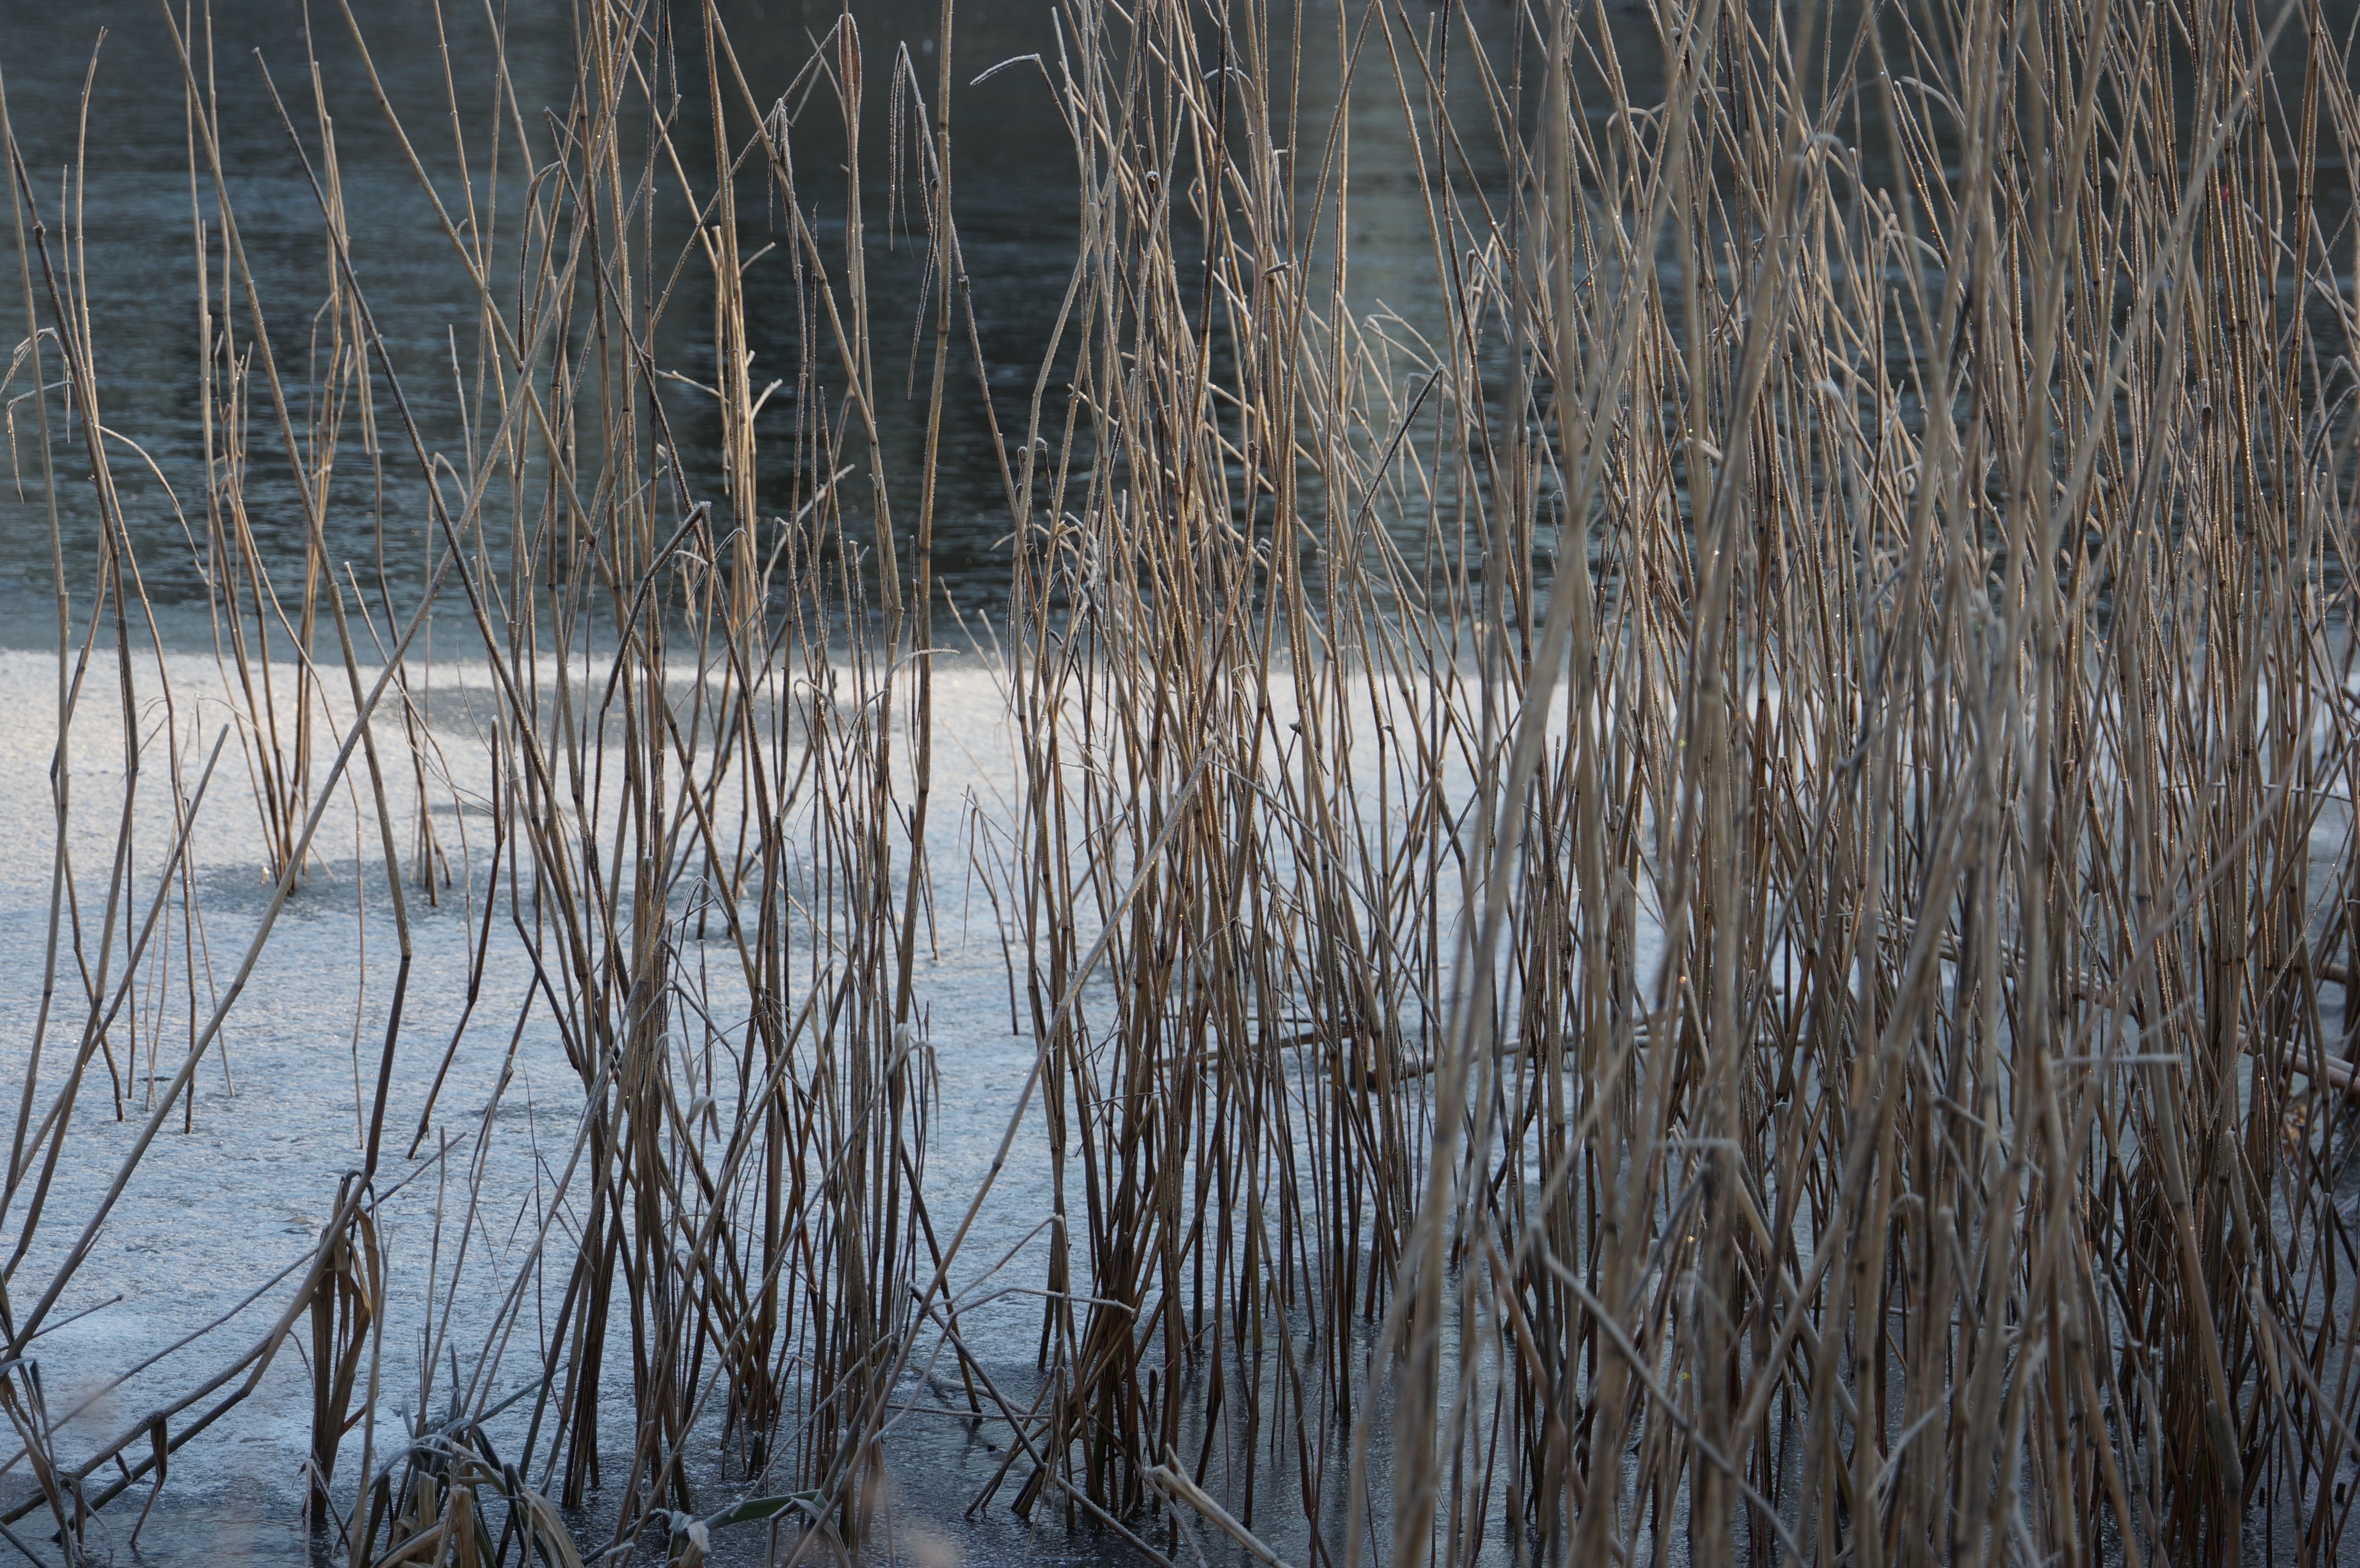
landscape, tree, nature, grass, swamp, branch, snow, winter, plant, wood, lake, frost, ice, reflection, natural, ice cream, season, twig, wetland, denmark, habitat, siv, natural environment, grass family, woody plant, phragmites